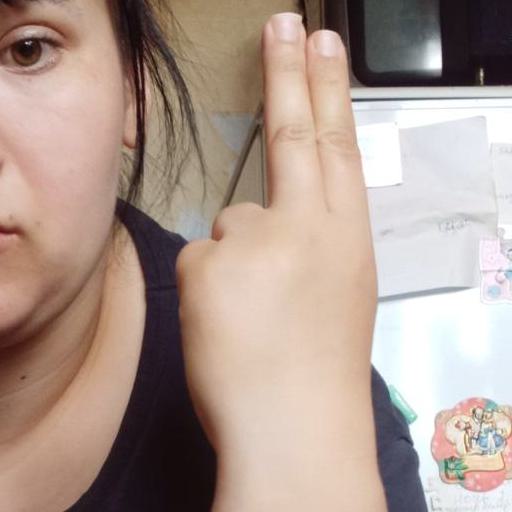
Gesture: two_up_inverted